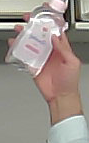
Product: johnson_baby